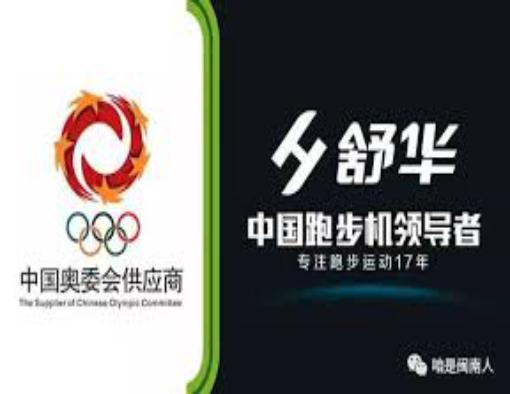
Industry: Sports